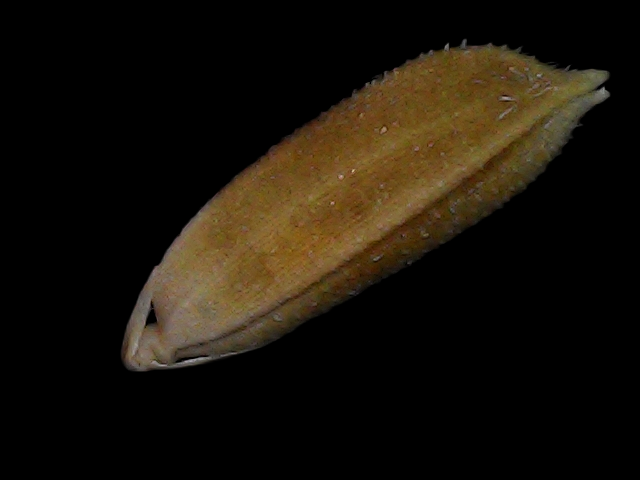
Rice variety: Bd56